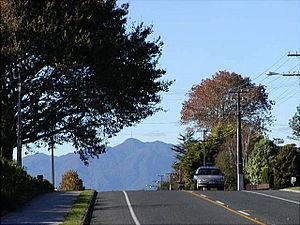
Morrinsville est une ville de la région du Waikato l’Île du Nord en Nouvelle-Zélande.